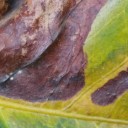
Label: Phoma